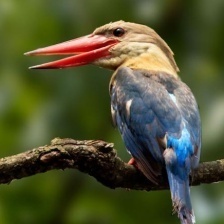
Species: STORK BILLED KINGFISHER
Scientific name: PELARGOPSIS CAPENSIS